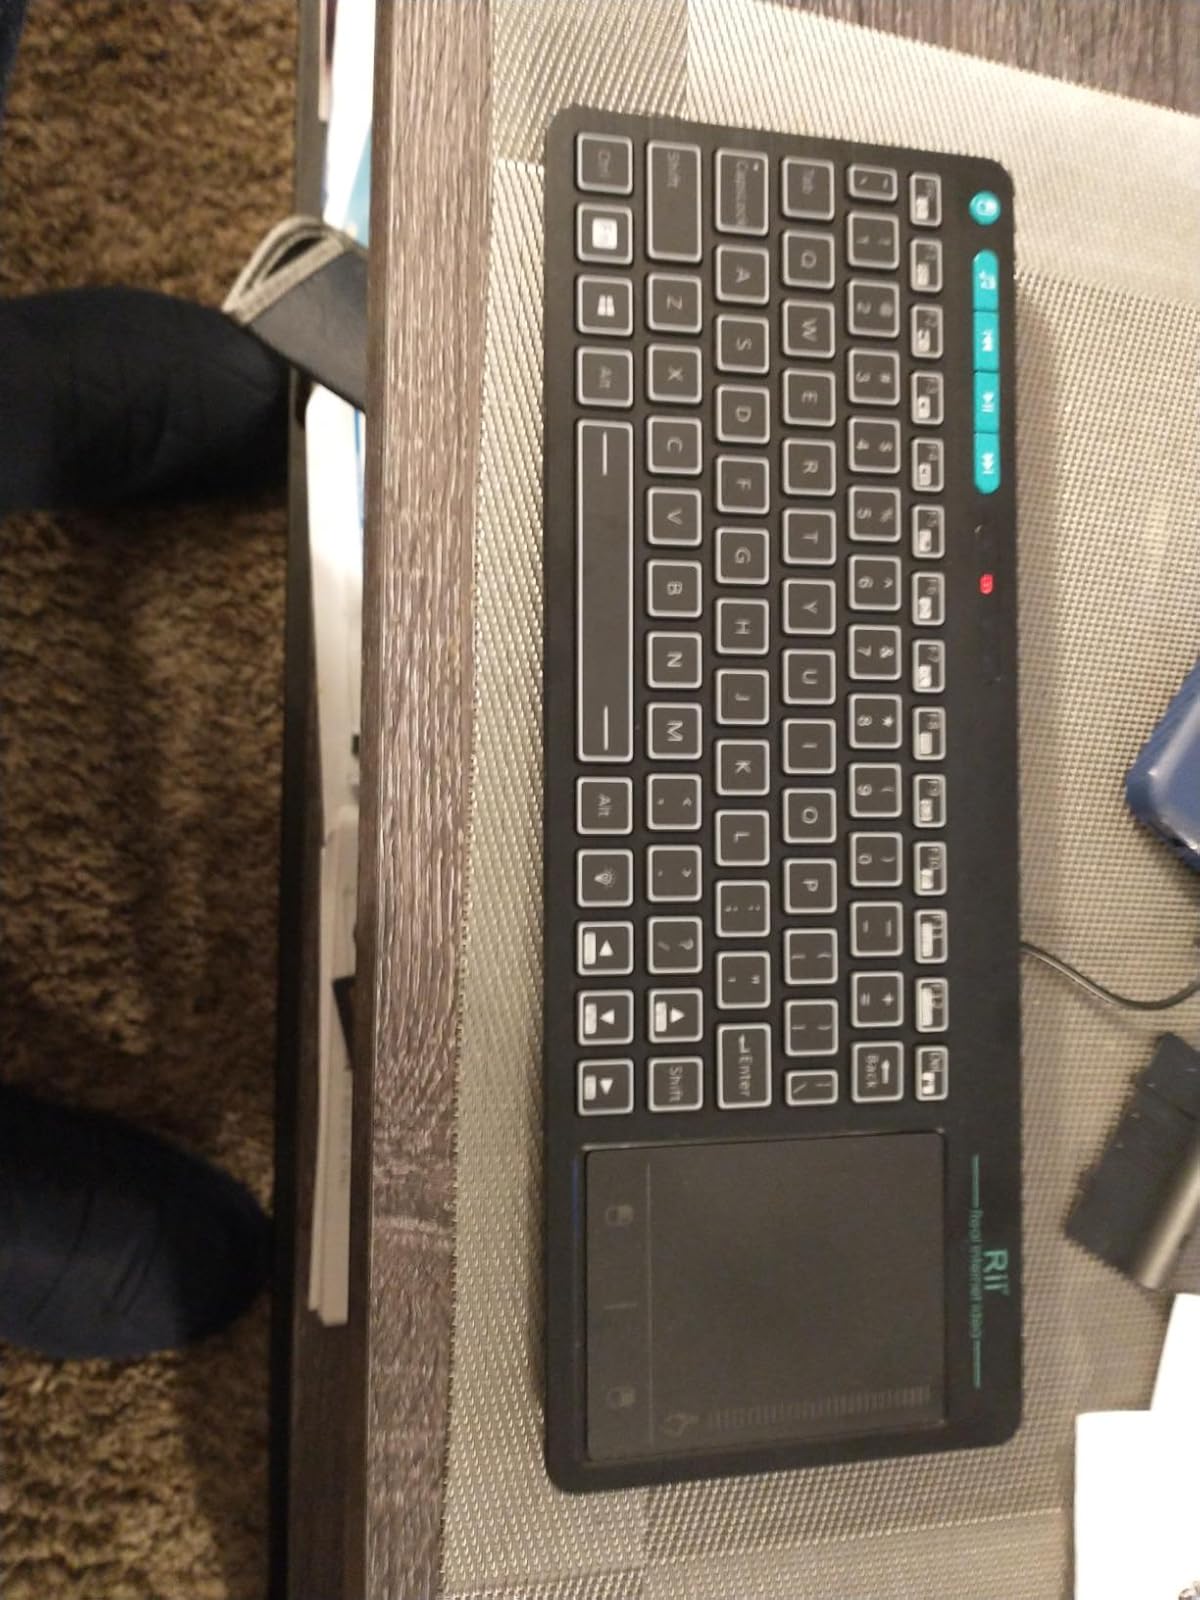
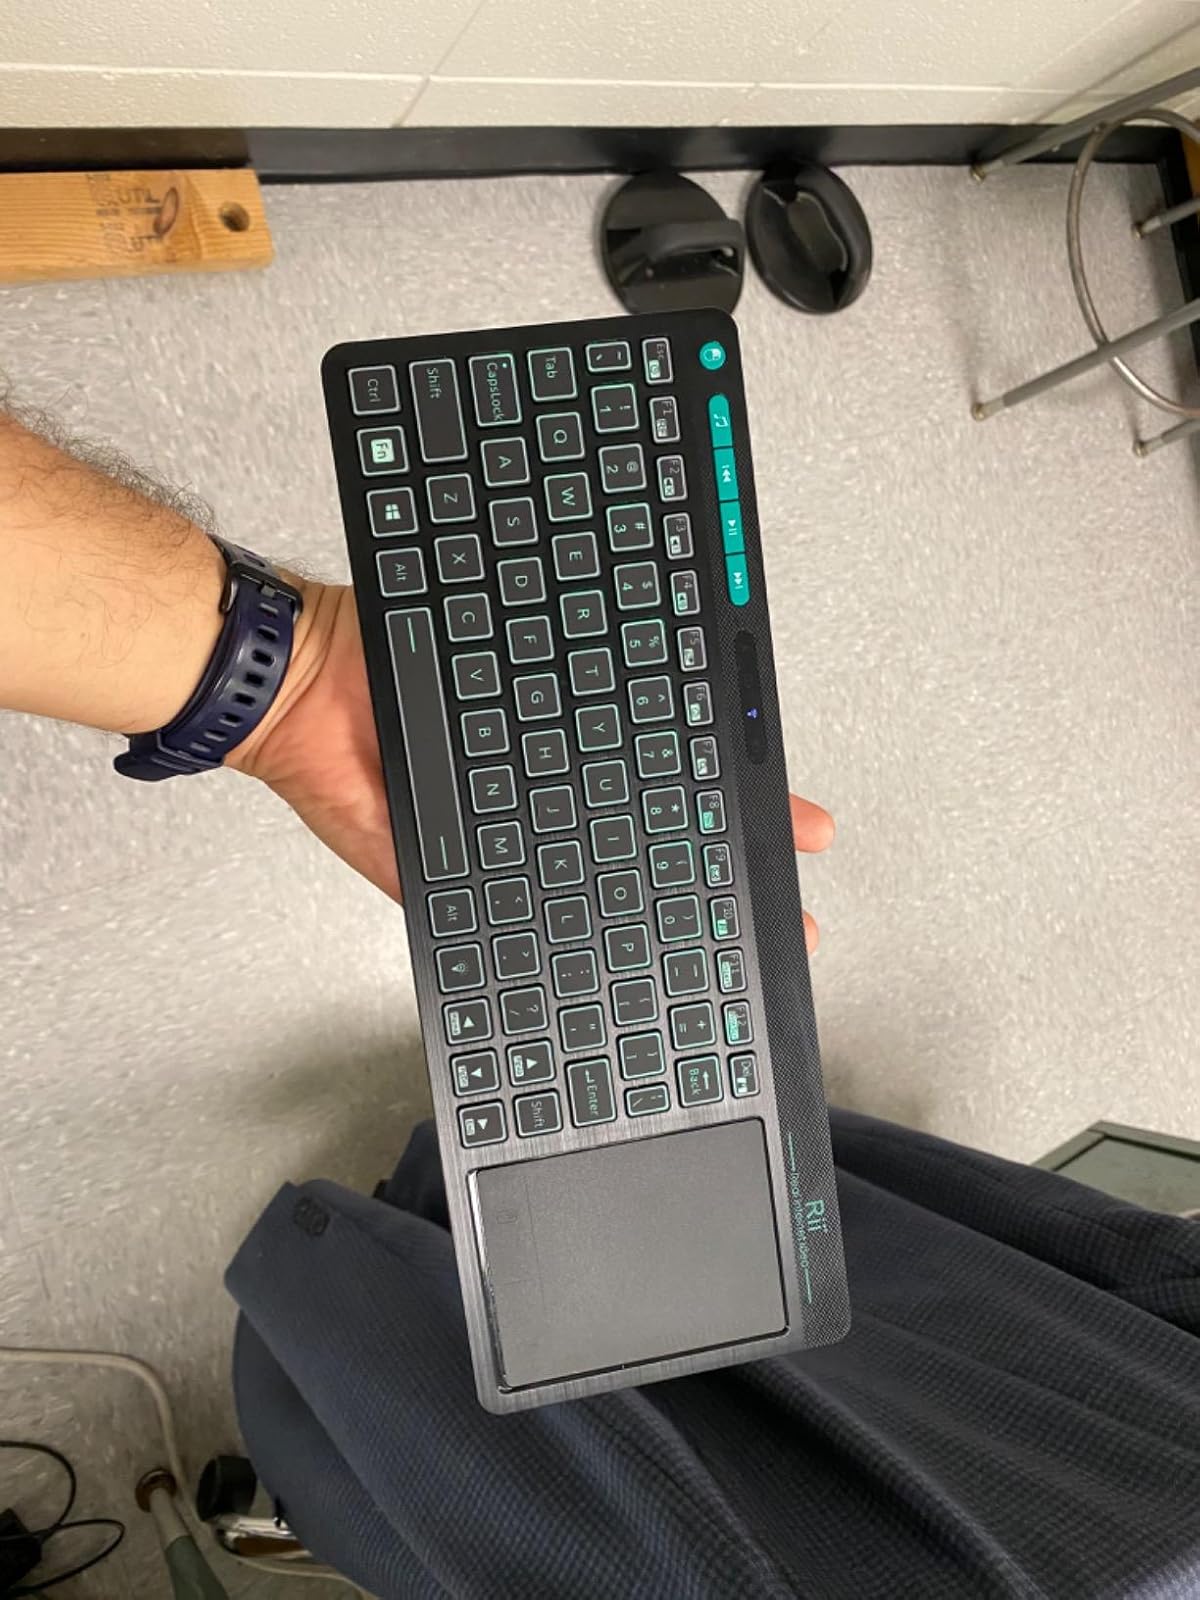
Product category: keyboard
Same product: yes